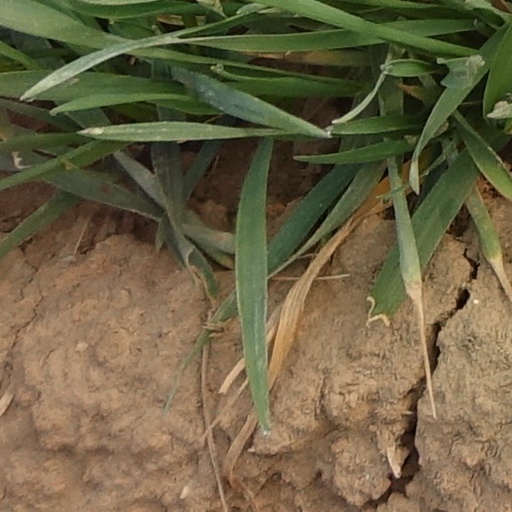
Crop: wheat